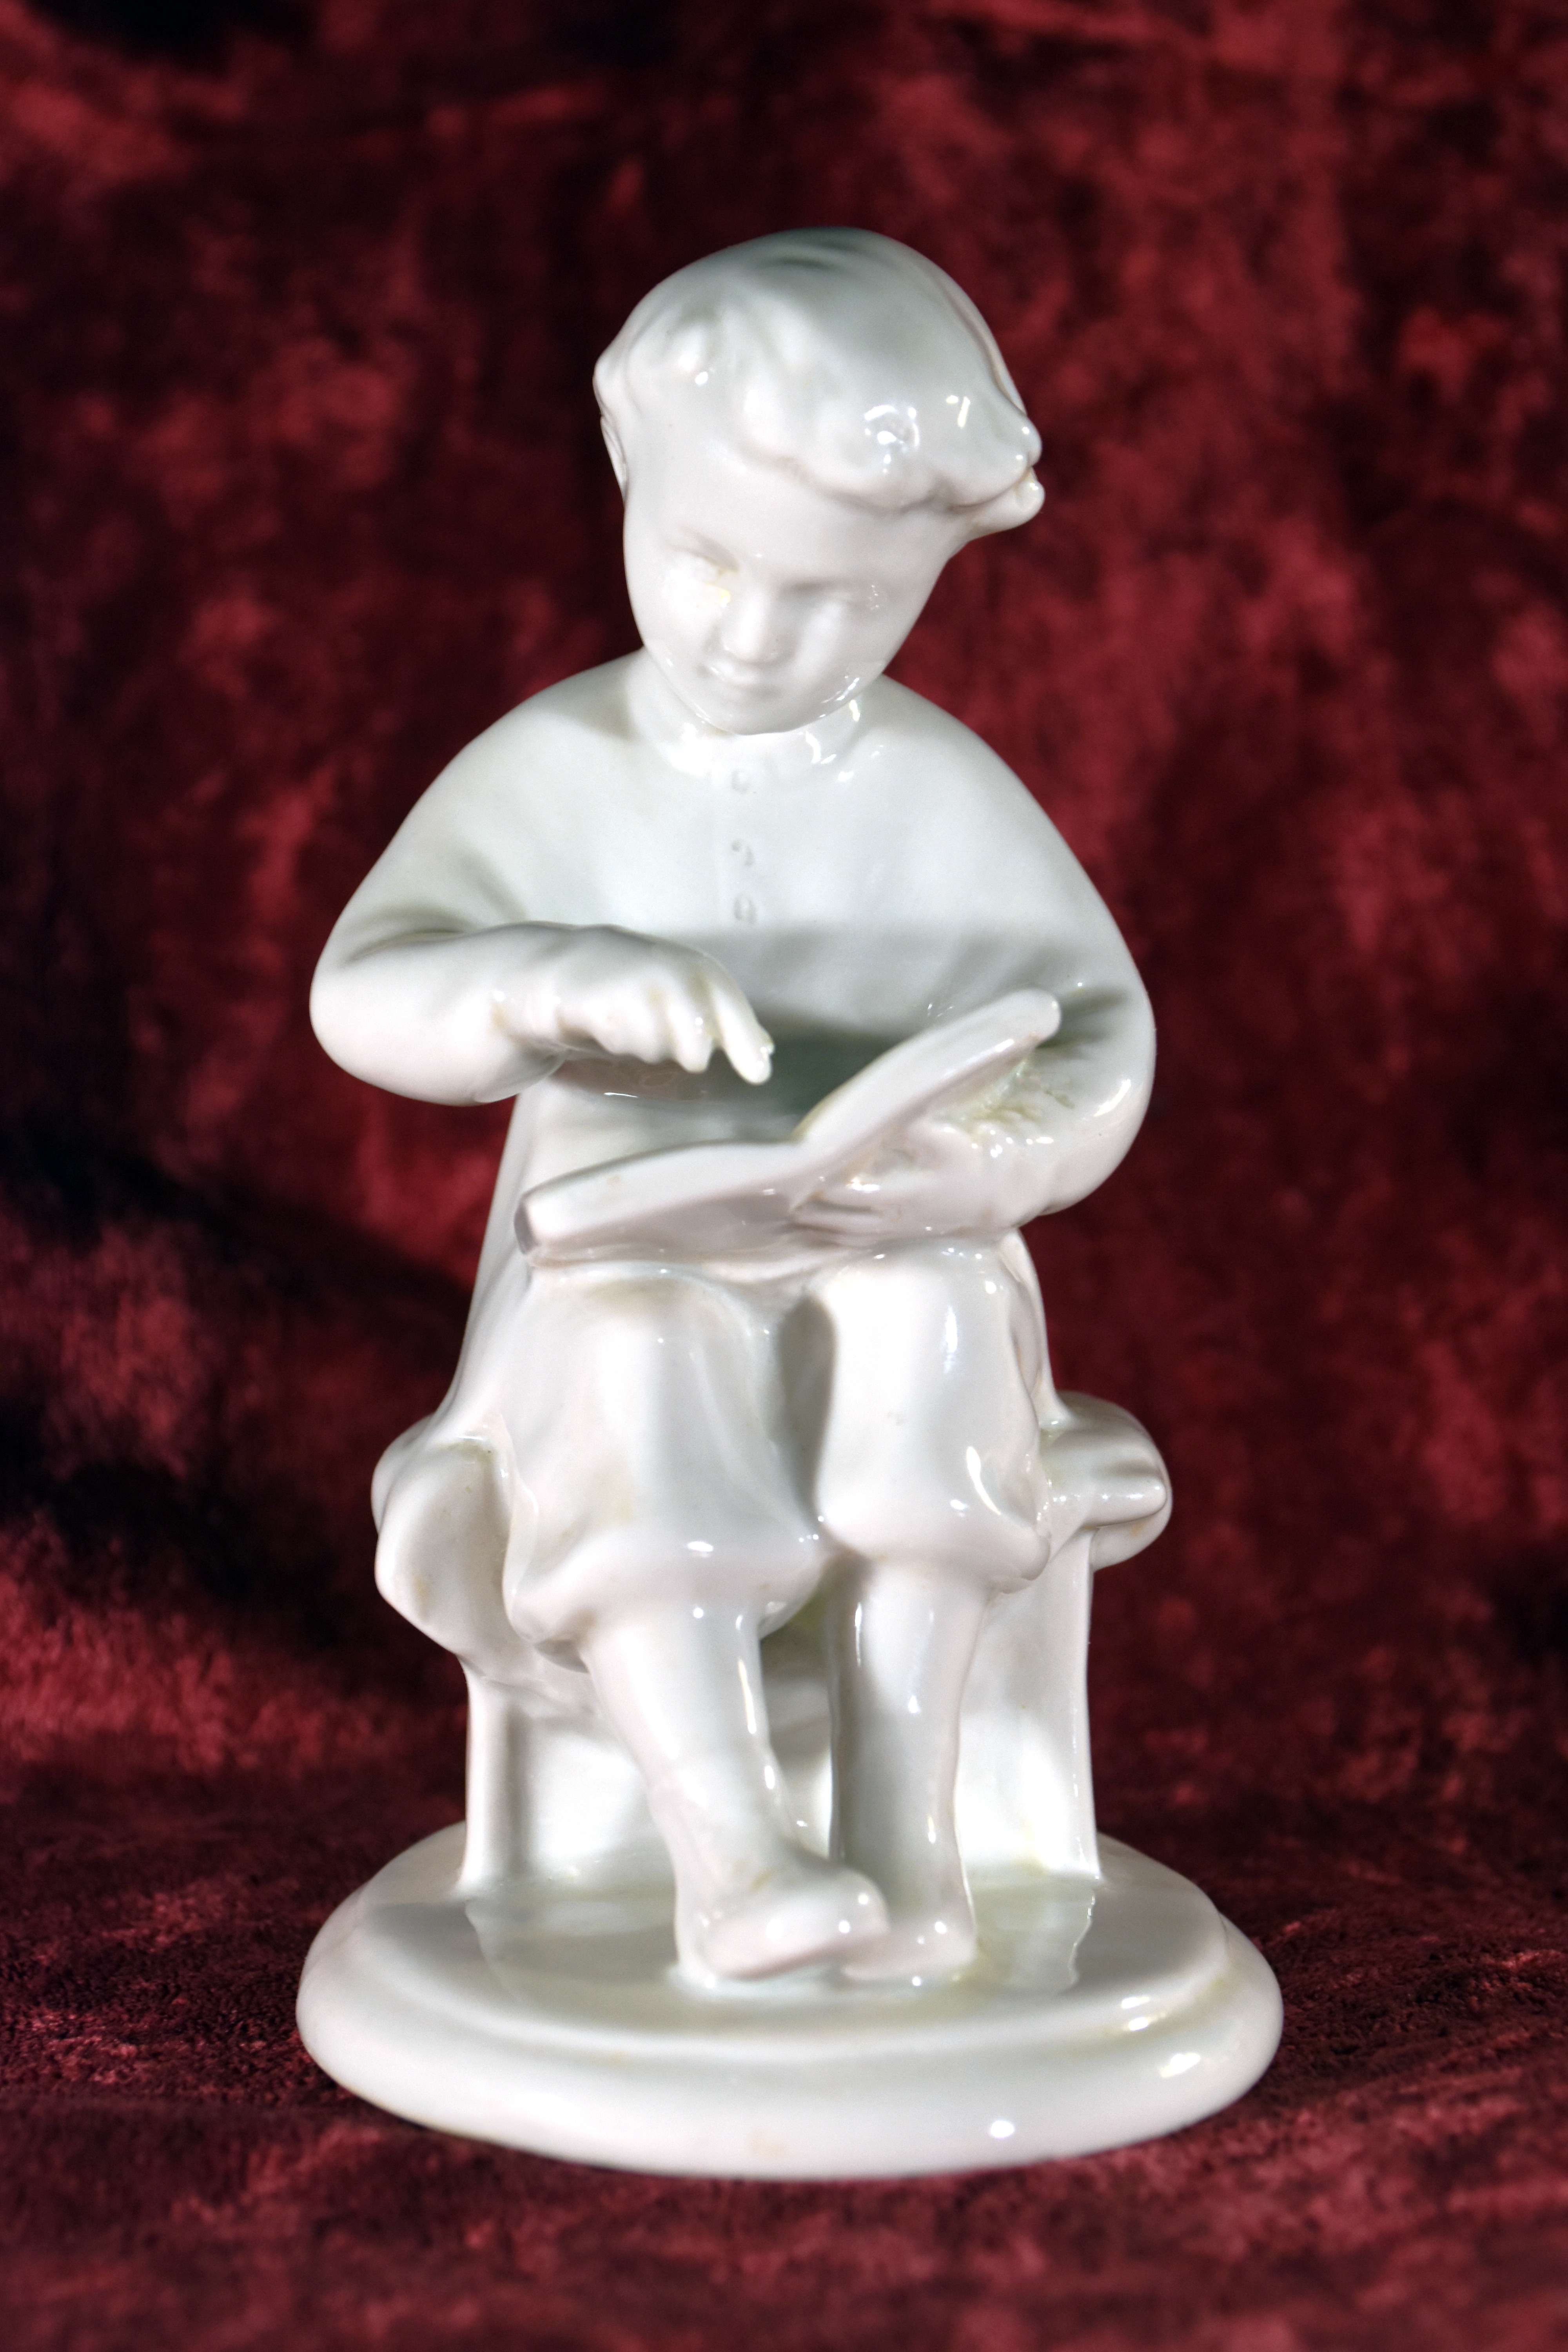
white, monument, statue, ceramic, toy, miniature, sculpture, art, figurine, lenin, porcelain, maleniky